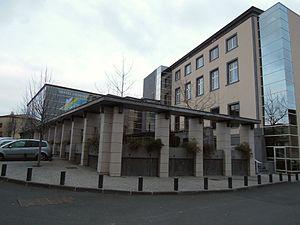
Hôtel de Ville d'Aubière, Puy-de-Dôme.